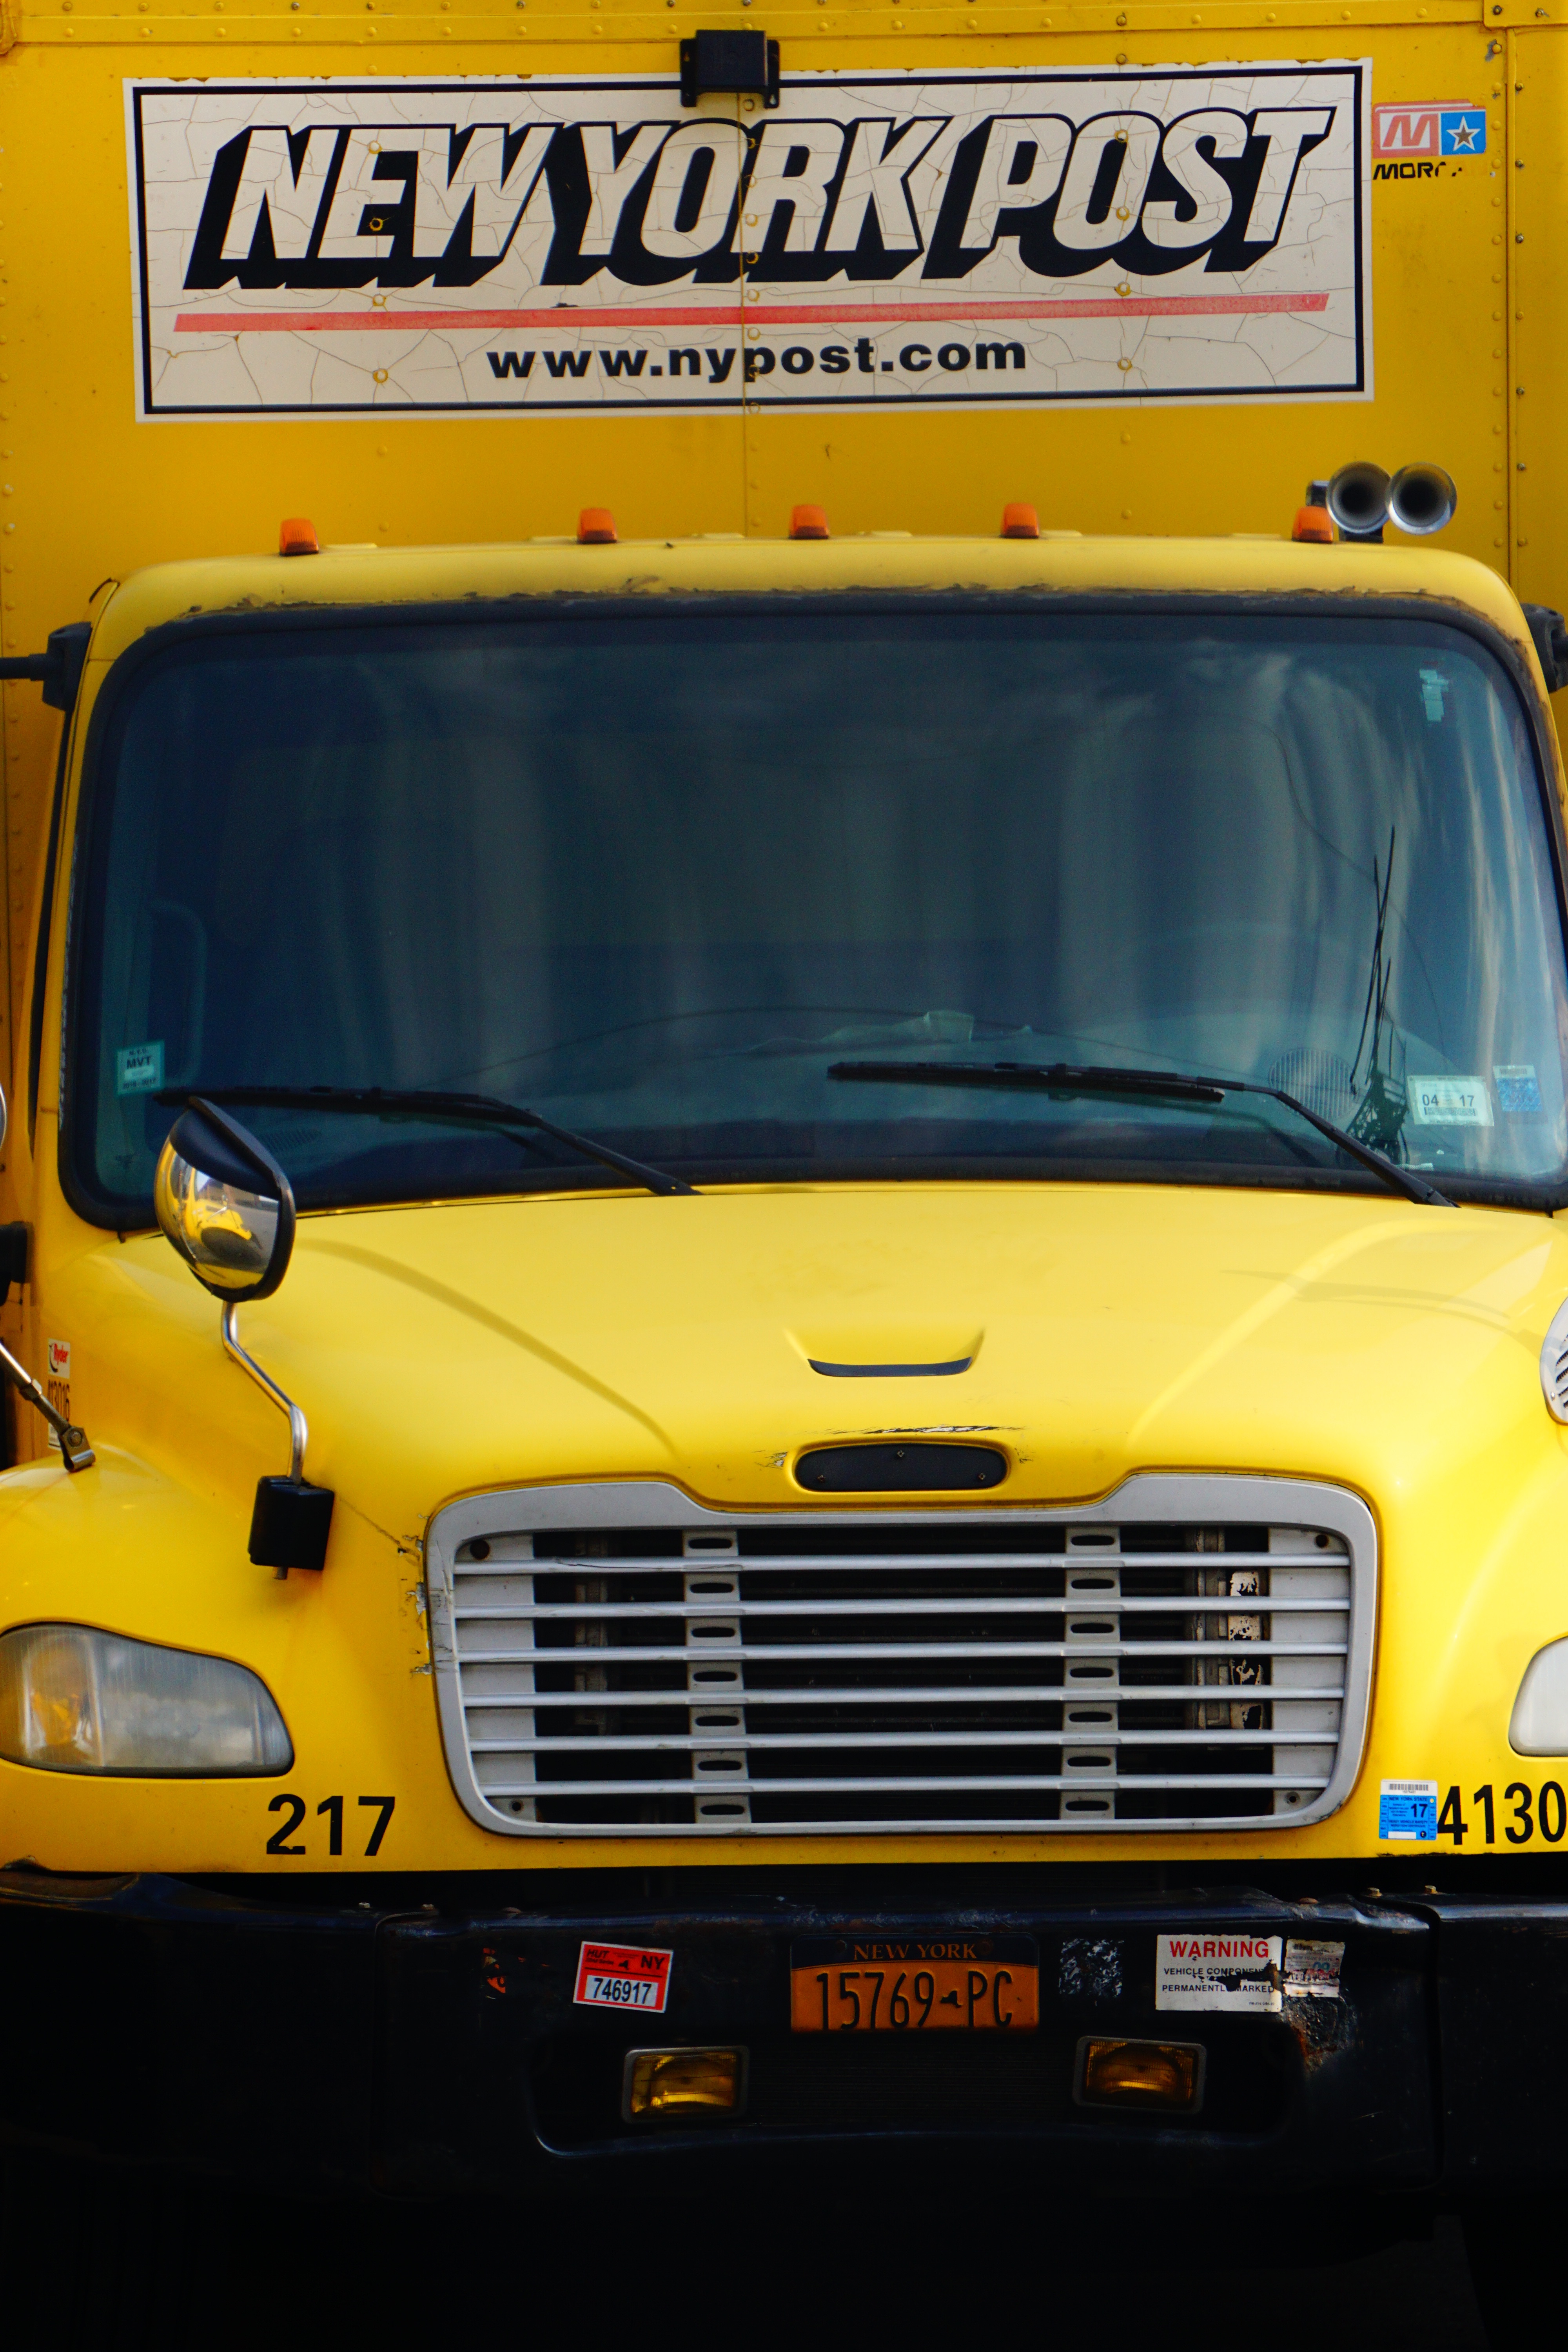
car, taxi, transport, truck, vehicle, public transport, motor vehicle, bumper, bus, minibus, commercial vehicle, school bus, land vehicle, automotive exterior, vehicle registration plate